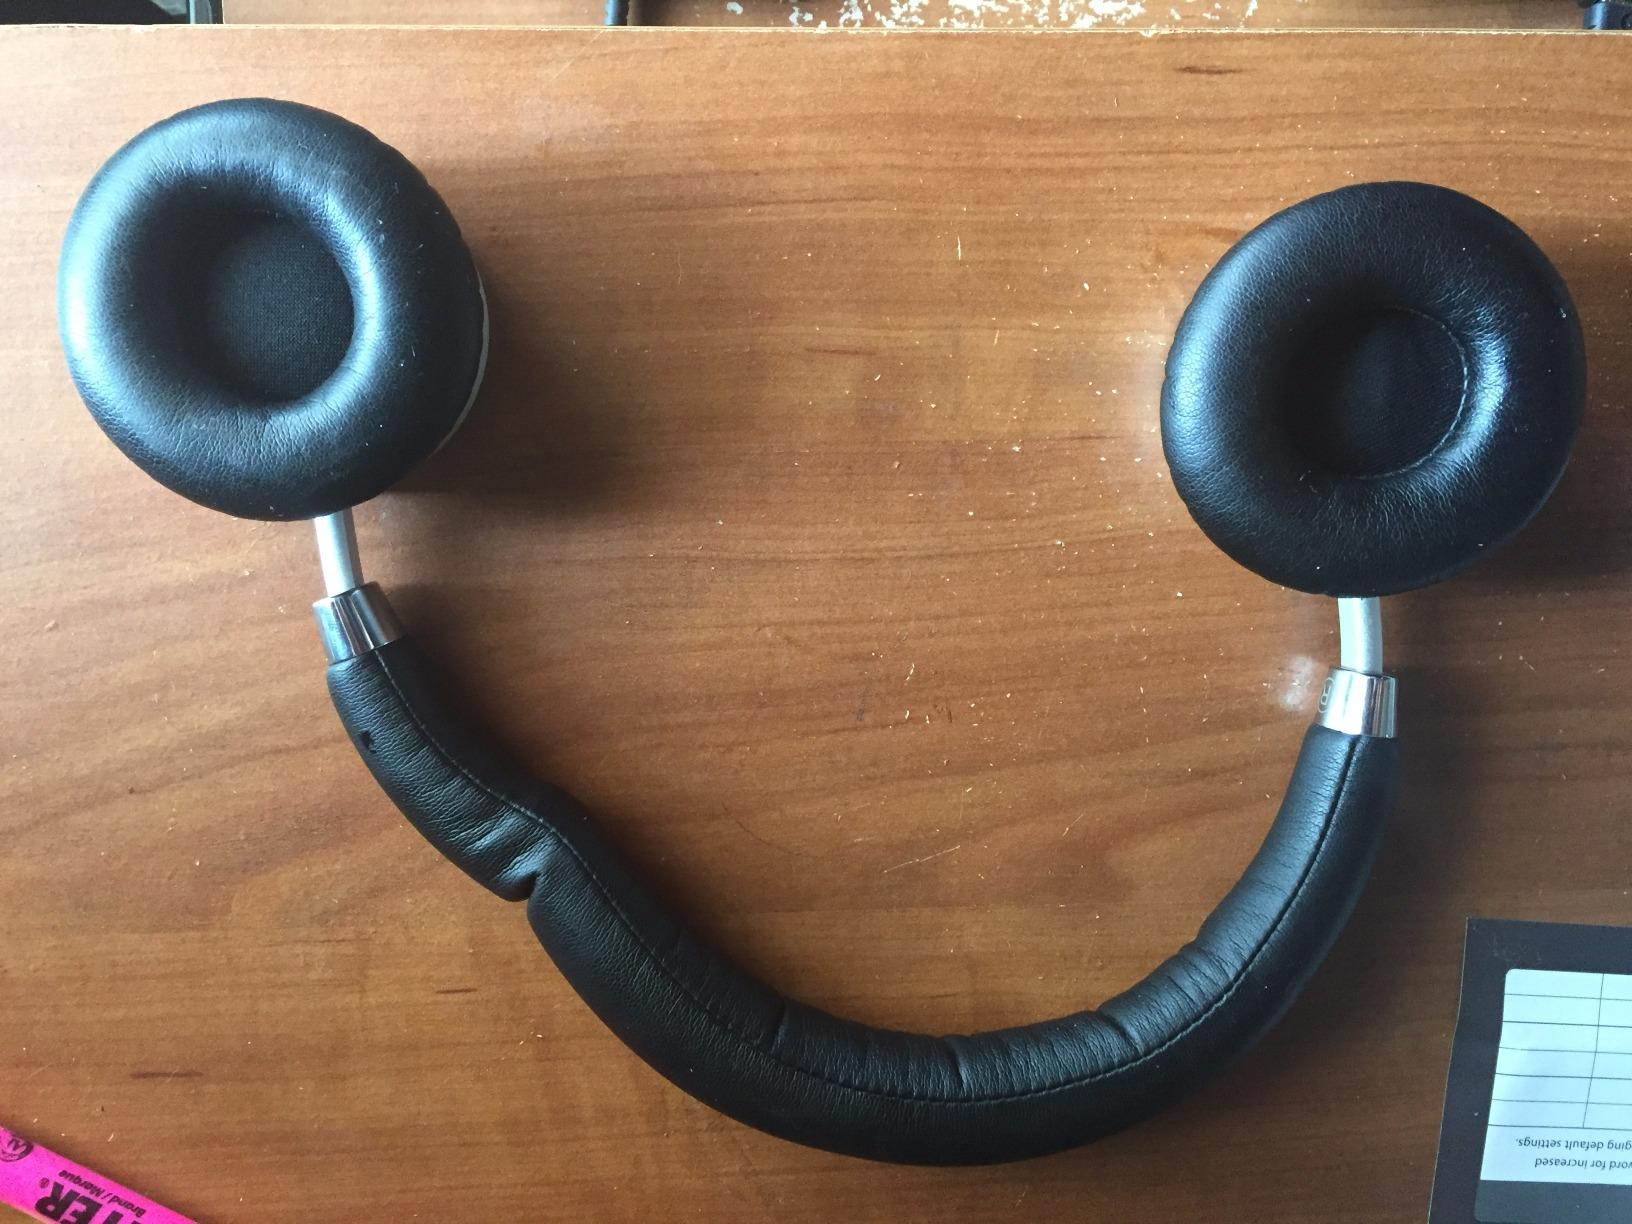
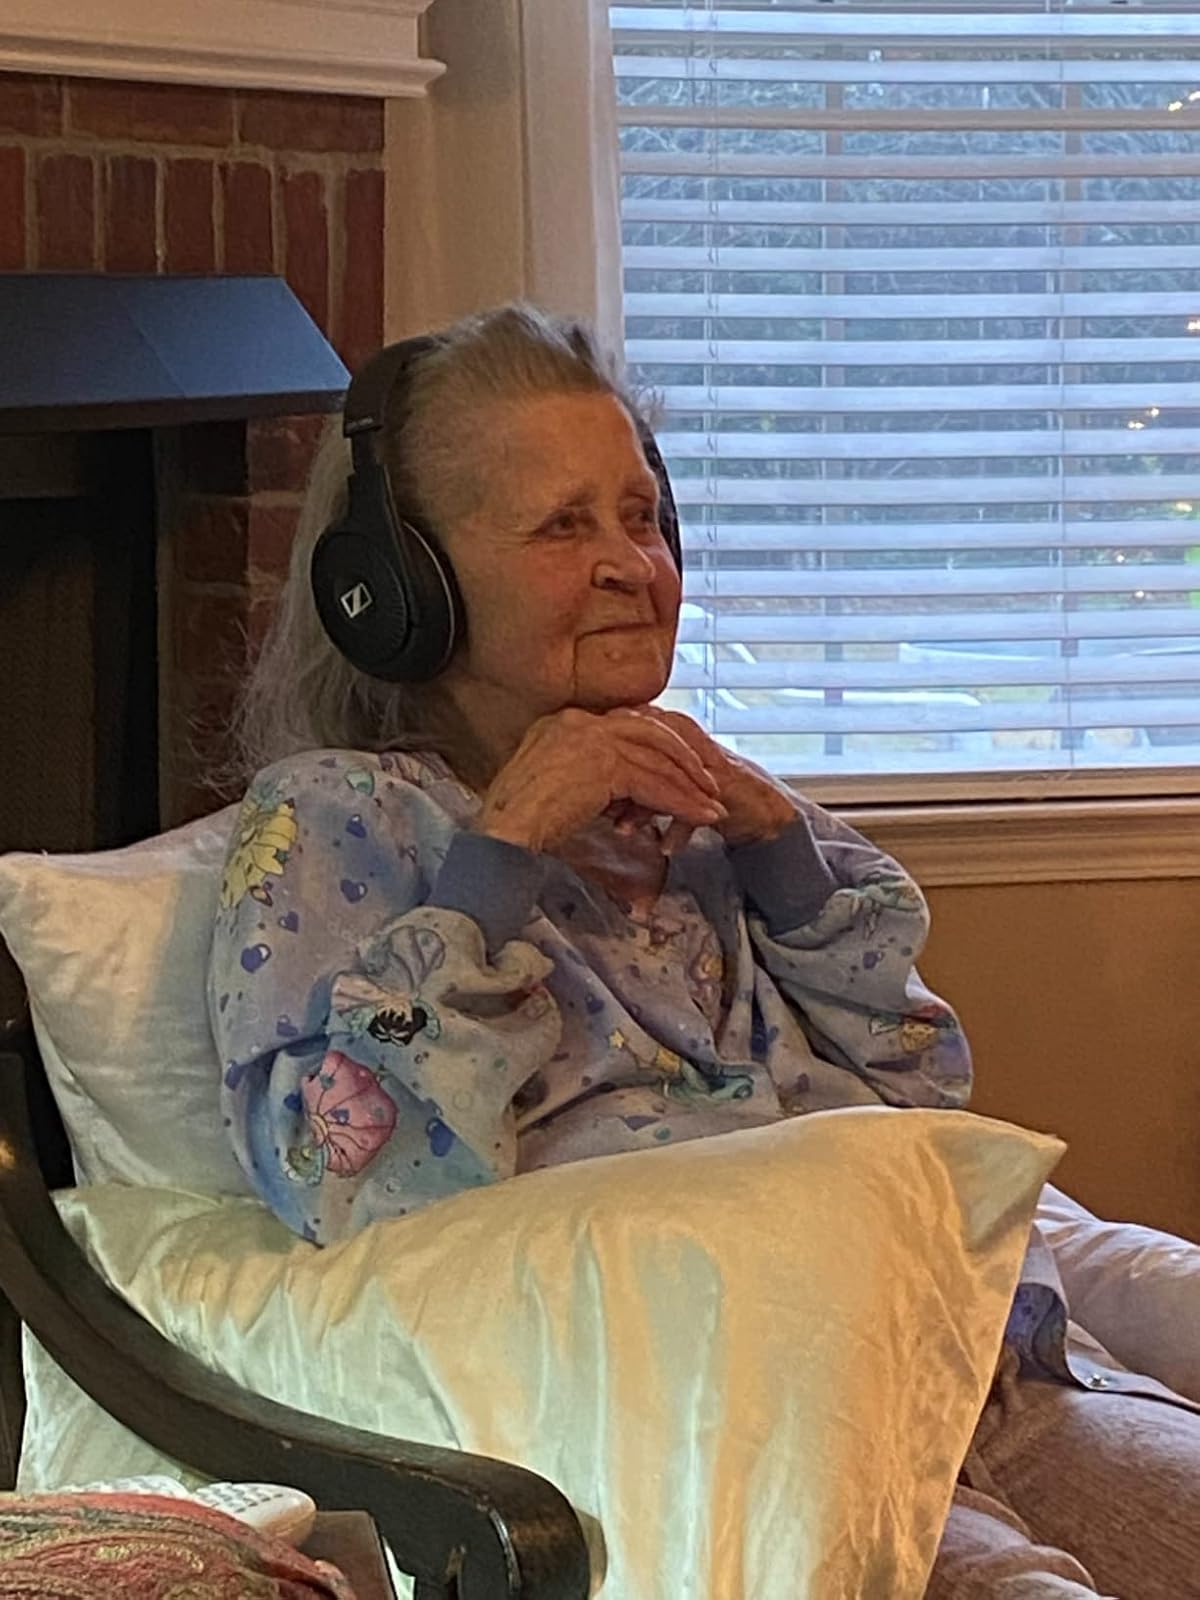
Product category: headphones
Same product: no